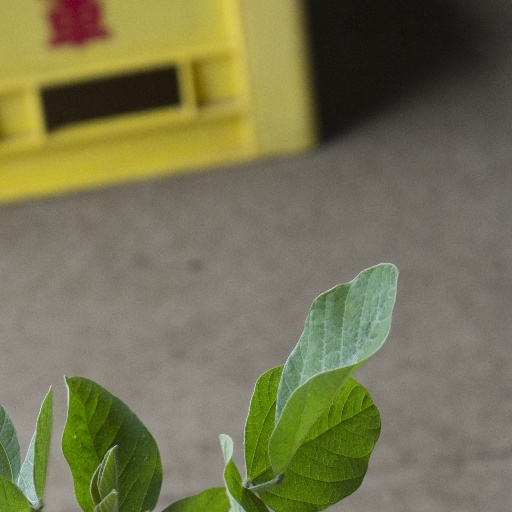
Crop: soybean